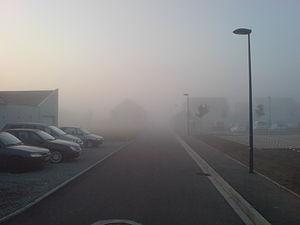
Le brouillard présent dans Lure.
Lure, également connue sous le nom de cité du sapeur, est une commune française du département de la Haute-Saône en région Bourgogne-Franche-Comté. Ses habitants sont appelés les Lurons. Elle est le siège de la communauté de communes du Pays de Lure.
Le climat de la Haute-Saône est soumis à une double influence :